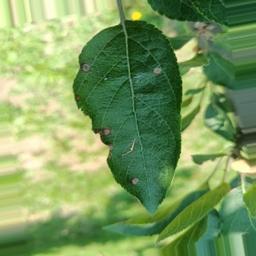
Label: Alternaria